Creoch Loch

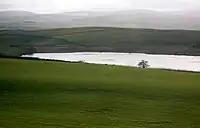
Creoch Loch from near Mid Lowes Farm.

The Earl of Dumfries proposed to make a 'cut' from the River Nith in New Cumnock through the Loch o' th' Lowes and Creoch Loch to the Black Loch in order to provide a supply of water to power a factory he intended to build on the Glaisnock Water. This would have resulted in part of the waters of the River Nith flowing onto the Clyde rather than the Solway, however the development was never carried to fruition.